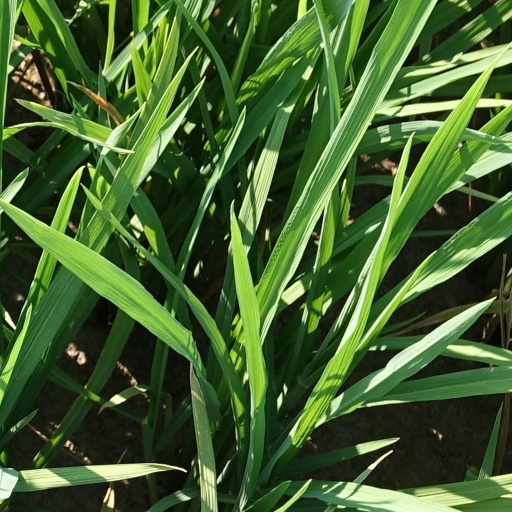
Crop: rice